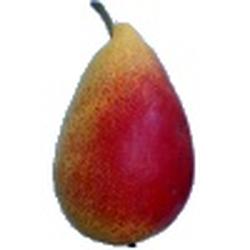
Label: Pear